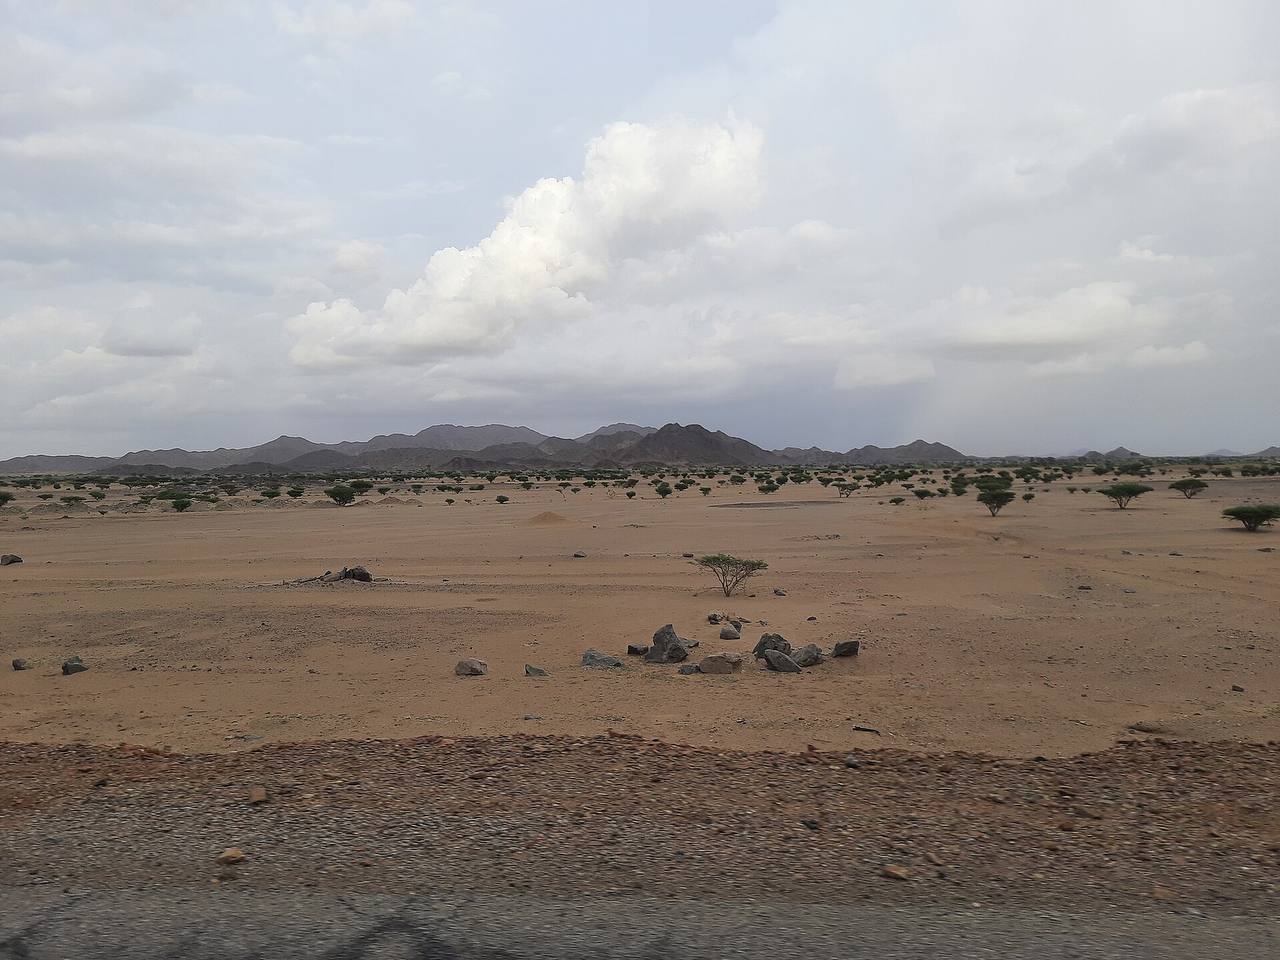
الوصف بالفصحى: سلسلة جبال البحر الأحمر والطريق المؤدي إلى مدينة بورتسودان
الوصف بالعامية السودانية: سلسلة جبال البحر الأحمر والطريق البودي لبورتسودان
التصنيف: Nature & Landscape